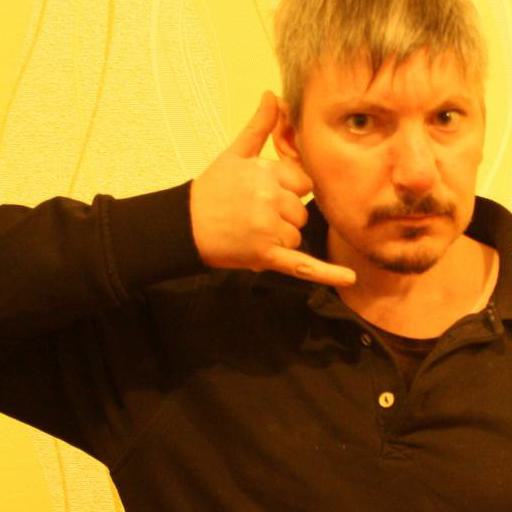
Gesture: call